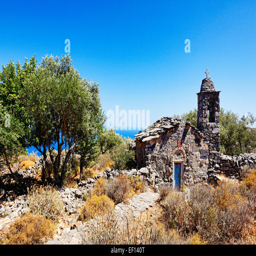
an old chapel in a city